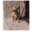
Label: dog